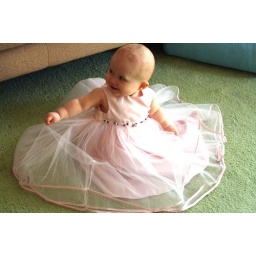
To have a baby girl of their own to dress in pretty things.